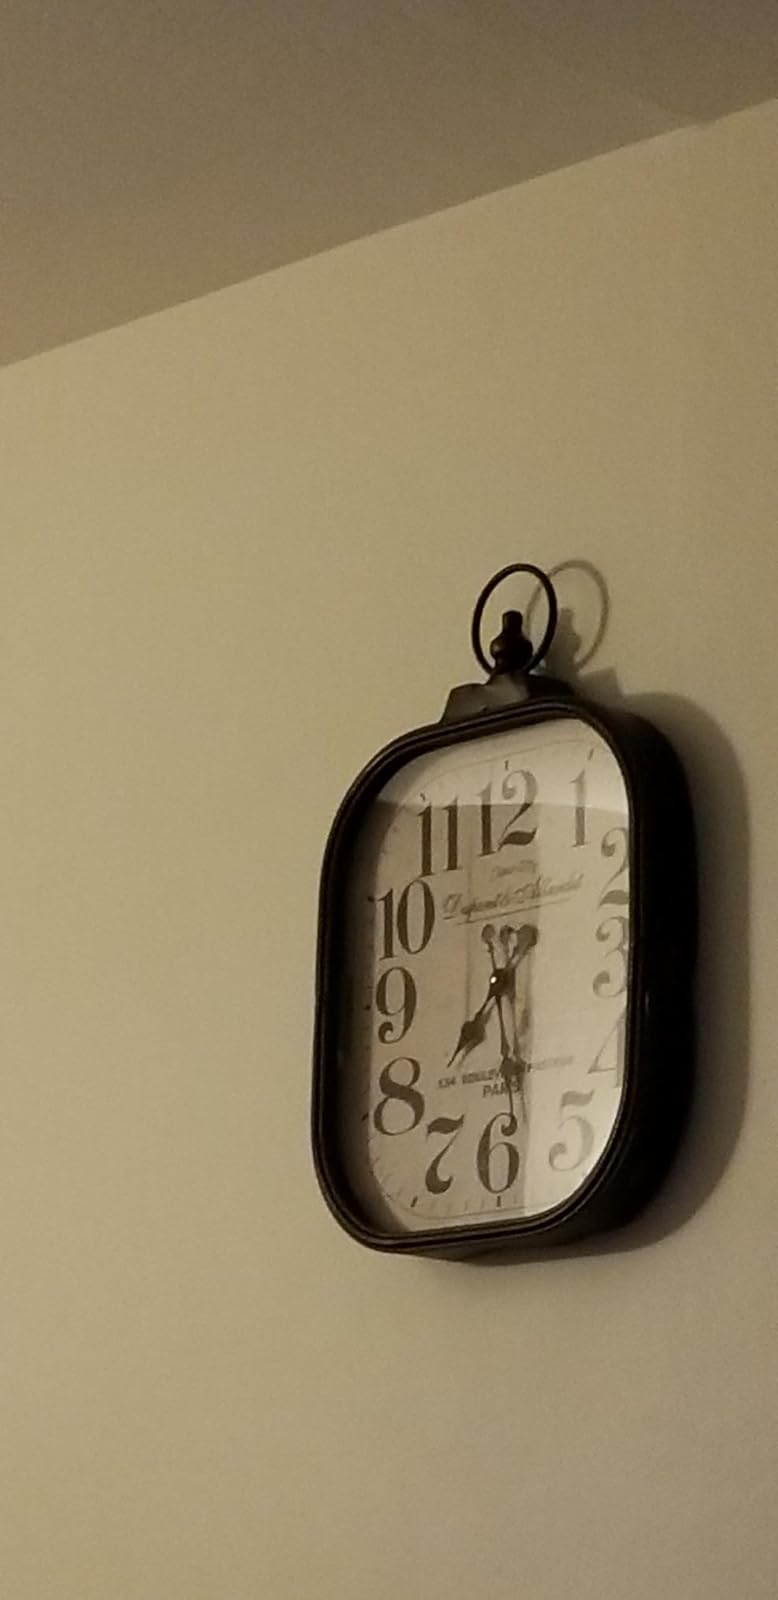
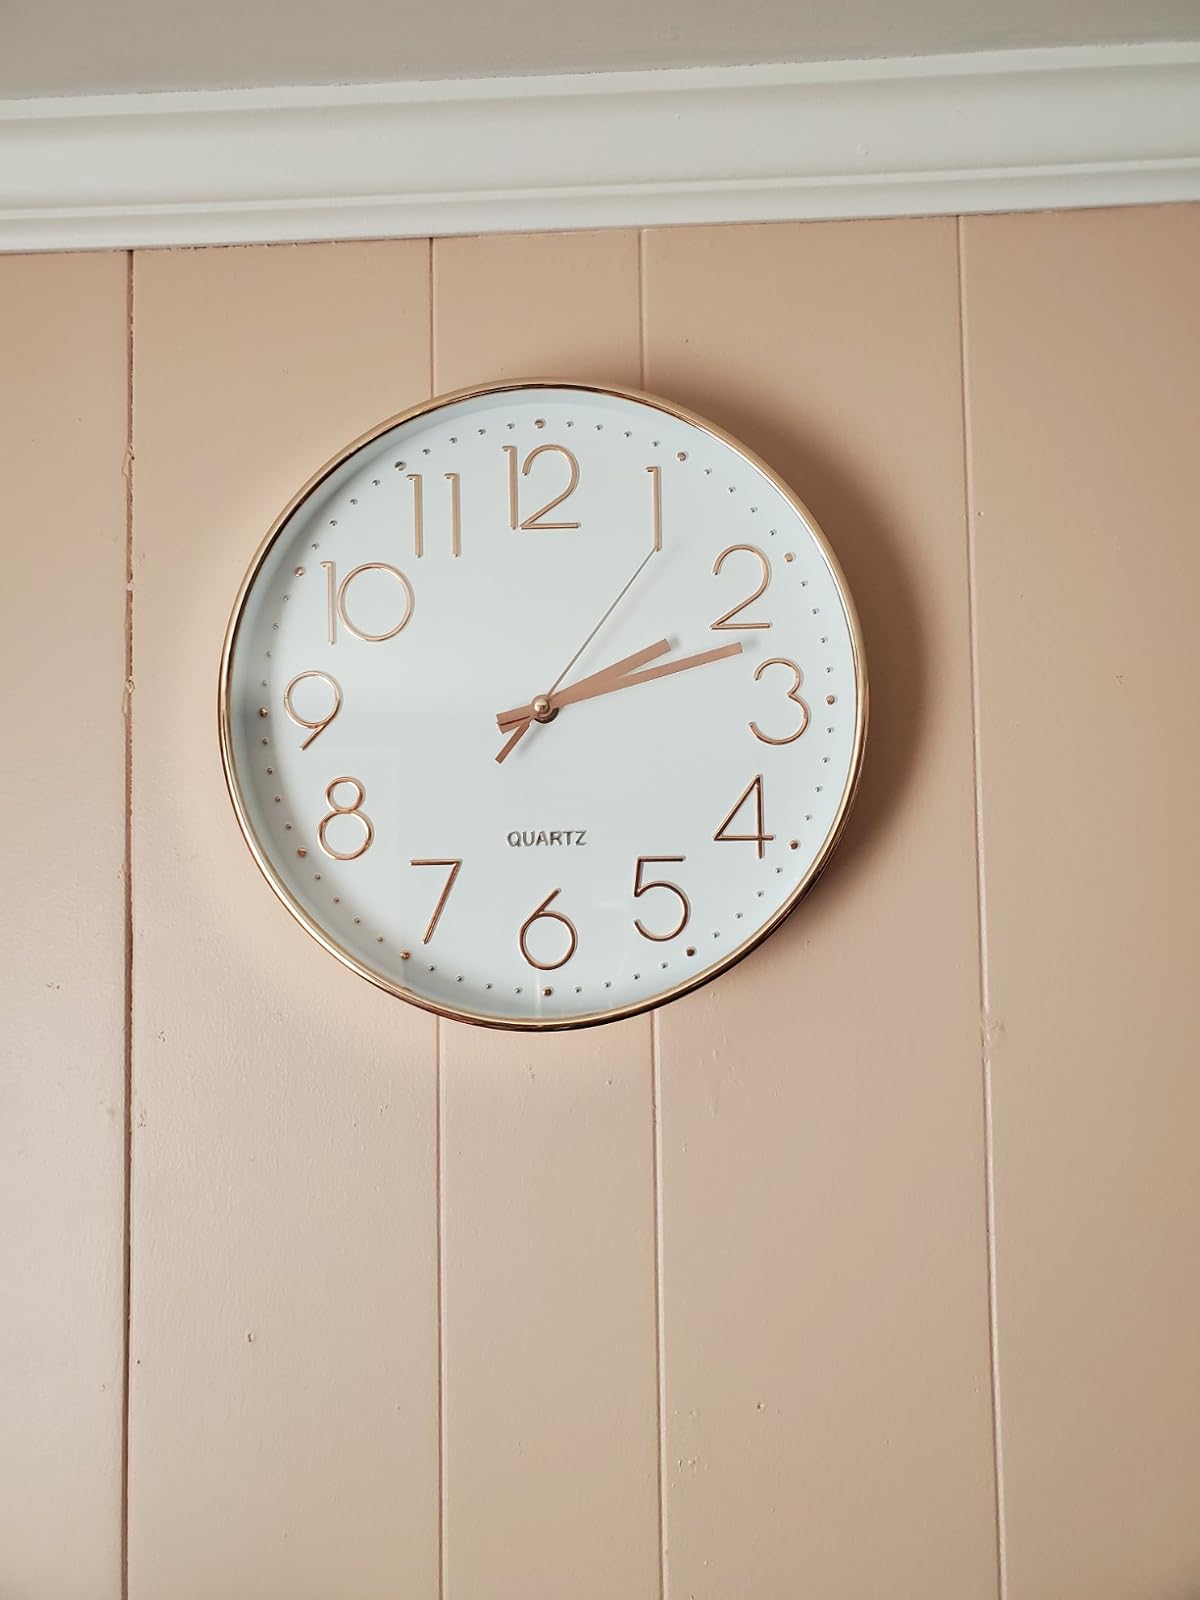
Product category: clock
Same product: no